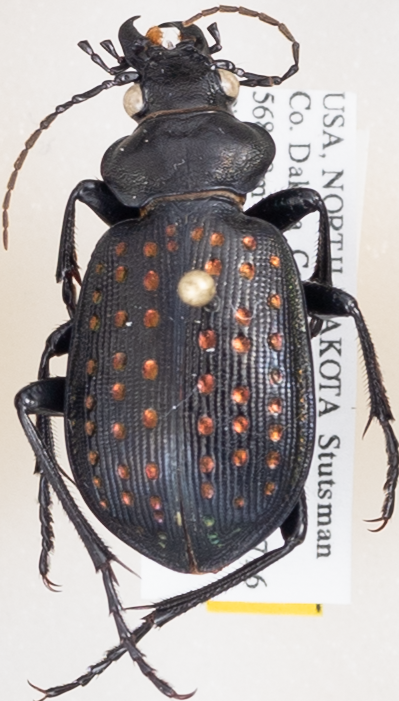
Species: Calosoma calidum
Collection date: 2018-08-07 04:00:00
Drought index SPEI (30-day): -0.32
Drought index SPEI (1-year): -0.17
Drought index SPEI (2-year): -0.46